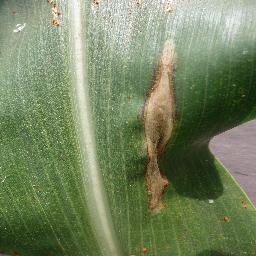
Label: Corn___Northern_Leaf_Blight